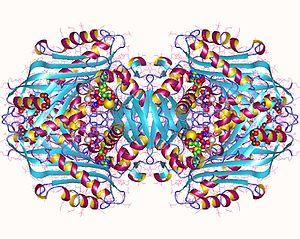
La méthionine adénosyltransférase, ou S-adénosylméthionine synthétase, est une transférase qui catalyse la réaction :